Rackmount KVM

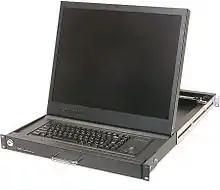
Rackmount lay-flat KVM

A KVM is a computer input/output device offering the combination of a keyboard, video monitor and mouse (pointing device). They are typically constructed to fit into a 19-inch rack although there are manufacturers who offer a KVM that can be mounted to a flat surface such as a control console.